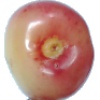
Label: Cherry Rainier 1